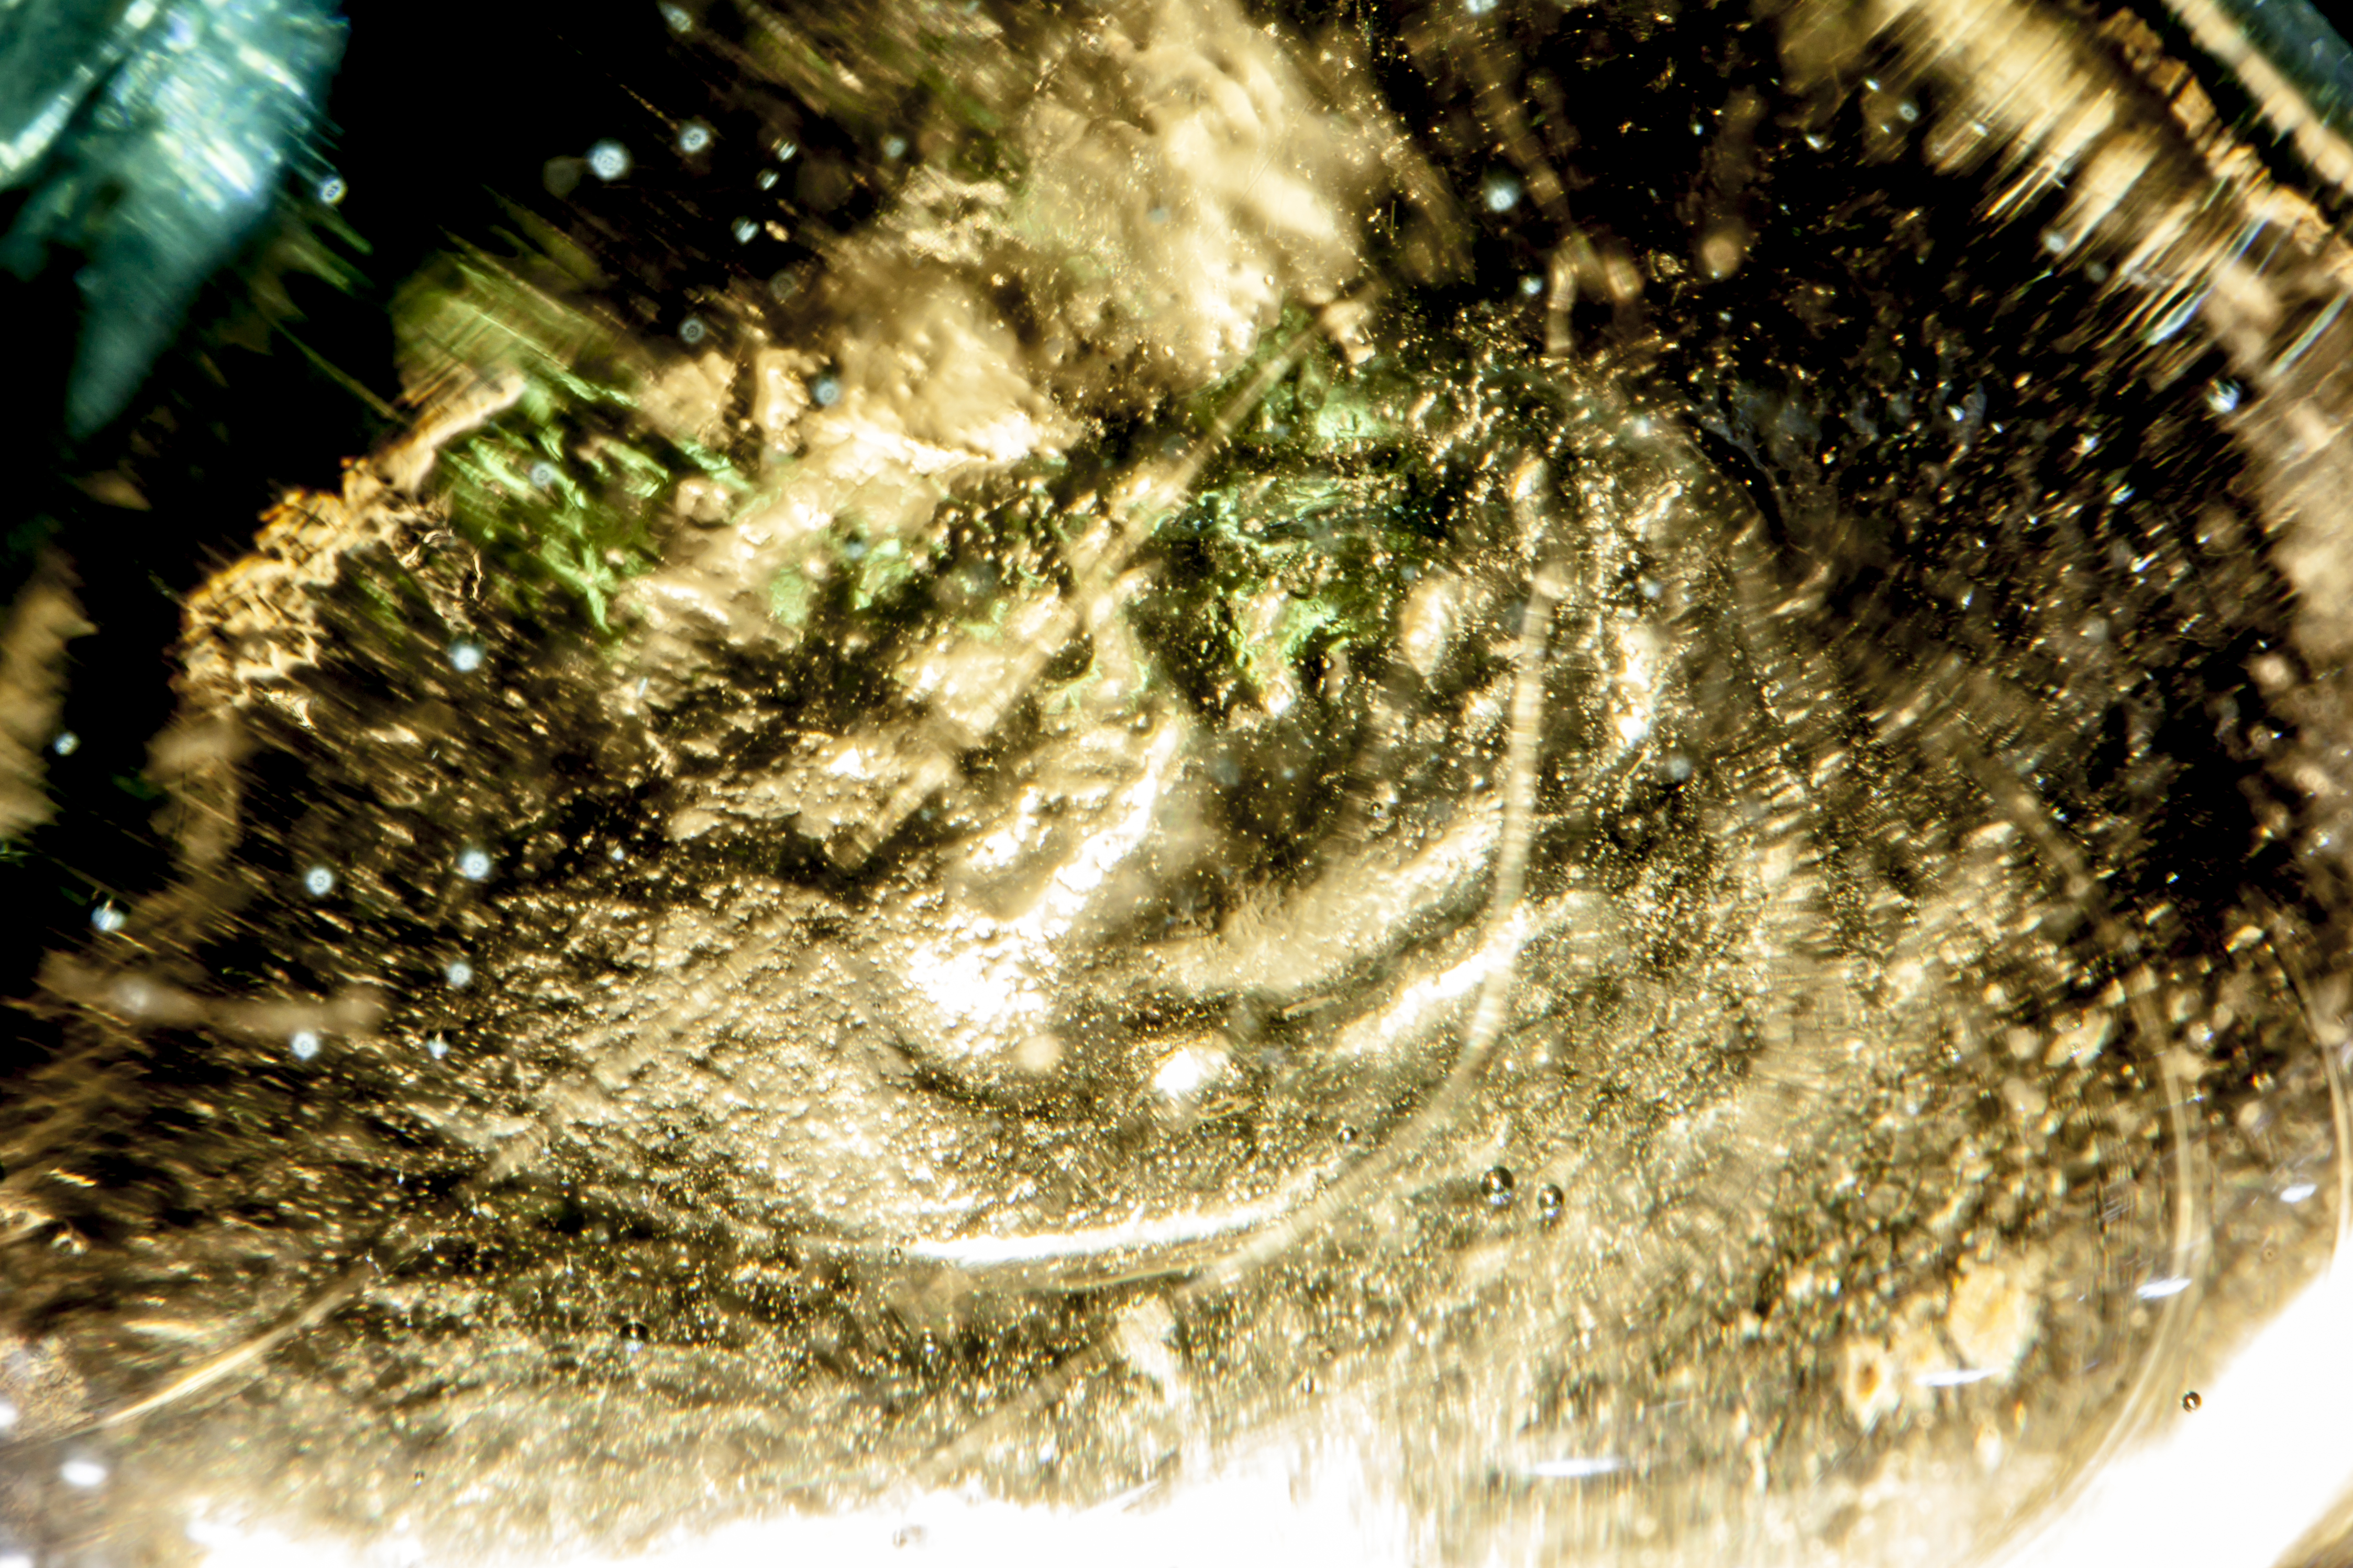
water, close up, uk, peterborough, macro photography